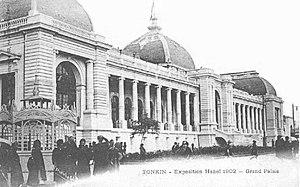
Joseph Athanase Doumer, dit Paul Doumer, né le 22 mars 1857 à Aurillac et mort assassiné le 7 mai 1932 à Paris, est un homme d'État français. Il est président de la République du 13 juin 1931 au 7 mai 1932.
L'histoire du Viêt Nam se confond avec celle des peuples du pays portant aujourd'hui ce nom, et notamment avec celle du peuple Kinh, qui en constitue le groupe ethnique dominant.
L’Indochine française est un territoire de l'ancien empire colonial français, dont elle était la possession la plus riche et la plus peuplée. Officiellement nommée Union indochinoise puis Fédération indochinoise, elle fut fondée en 1887 et regroupait, jusqu'à sa disparition en 1954, diverses entités possédées ou dominées par la France en Extrême-Orient : trois pays d'Asie du Sud-Est aujourd'hui indépendants, le Vietnam, le Laos et le Cambodge, ainsi qu'une portion de territoire chinois située dans l'actuelle province du Guangdong.